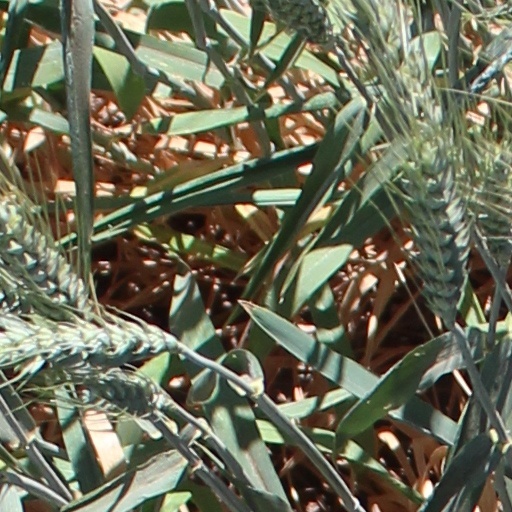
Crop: wheat